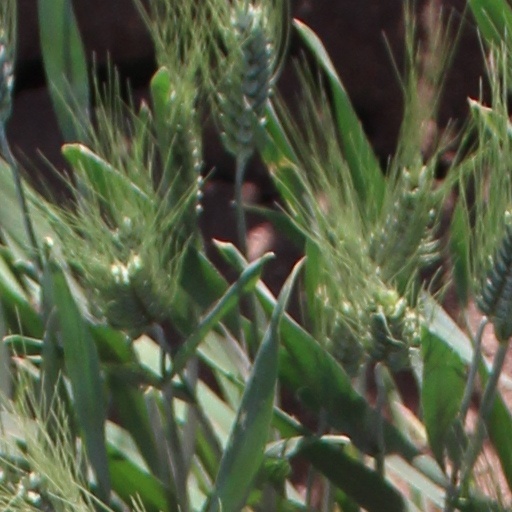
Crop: wheat